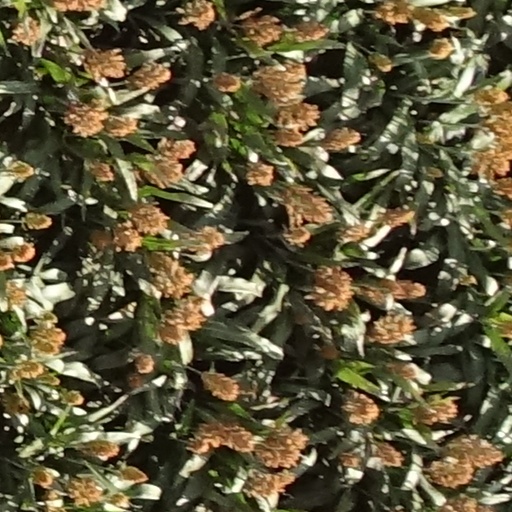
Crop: sorghum